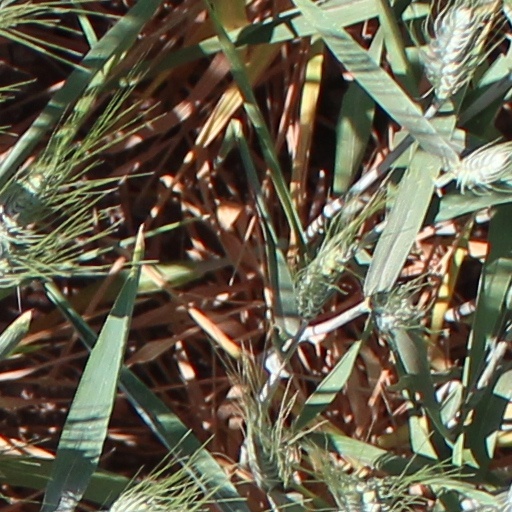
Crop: wheat